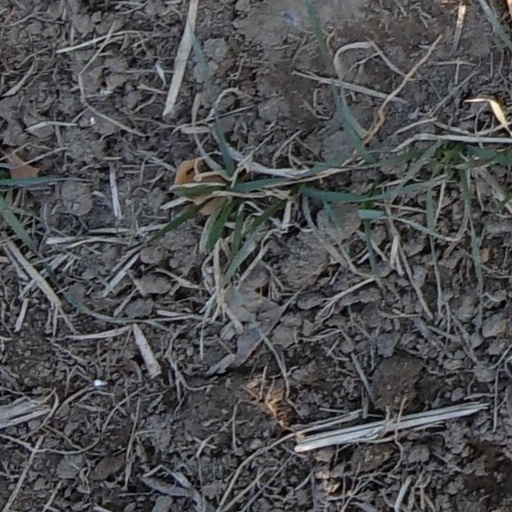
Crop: wheat